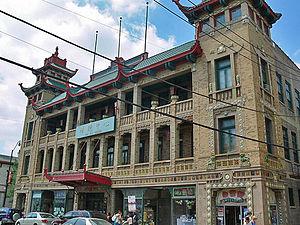
Chinatown est le principal quartier asiatique de la ville de Chicago aux États-Unis. Il se trouve dans le secteur d'Armour Square, sur une vaste zone située entre Cermak Avenue et Wentworth Avenue. Chinatown jouxte le quartier de South Loop à l'est.
Le Pui Tak Center est un bâtiment situé au 2216 South Wentworth Avenue, dans le quartier de Chinatown à Chicago, dans l'État de l'Illinois aux États-Unis. Conçu par les architectes Christian S. Michaelsen et Sigurd A. Rognstad, le bâtiment a été construit en 1927 pour l'Association des marchands chinois de On Leong et a ouvert ses portes en 1928. L'association l'a utilisé comme centre d'assistance aux immigrants chinois et l'édifice était informellement appelé « l'hôtel de ville de Chinatown ». Il abritait également la chambre de commerce du quartier.
Cet article relate l'histoire et divers aspects de l'architecture de Chicago, la troisième plus grande ville des États-Unis. L'architecture de cette ville a reflété et influencé pendant longtemps l'architecture américaine. La ville de Chicago comprend certains des premiers bâtiments réalisés par des architectes aujourd'hui mondialement reconnus. Comme la plupart des bâtiments du centre-ville ont été détruits par le Grand incendie de 1871, ils sont plutôt réputés pour leur originalité que pour leur ancienneté. À la suite de cet événement qui marqua définitivement l'histoire de la ville, Chicago devient un laboratoire d'expériences architecturales où se côtoient une multitude de styles et de mouvements allant de la fin du XIXᵉ siècle jusqu'à nos jours.